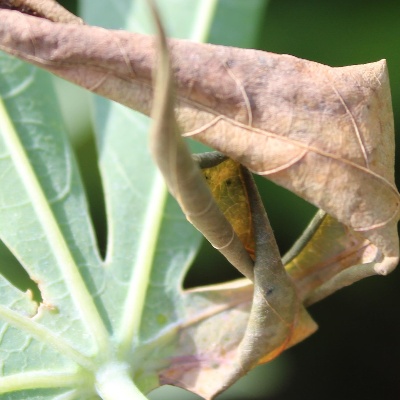
Crop: Cassava
Condition: bacterial blight